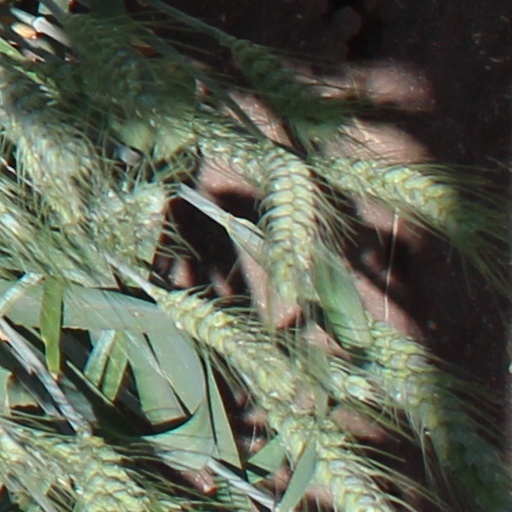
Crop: wheat